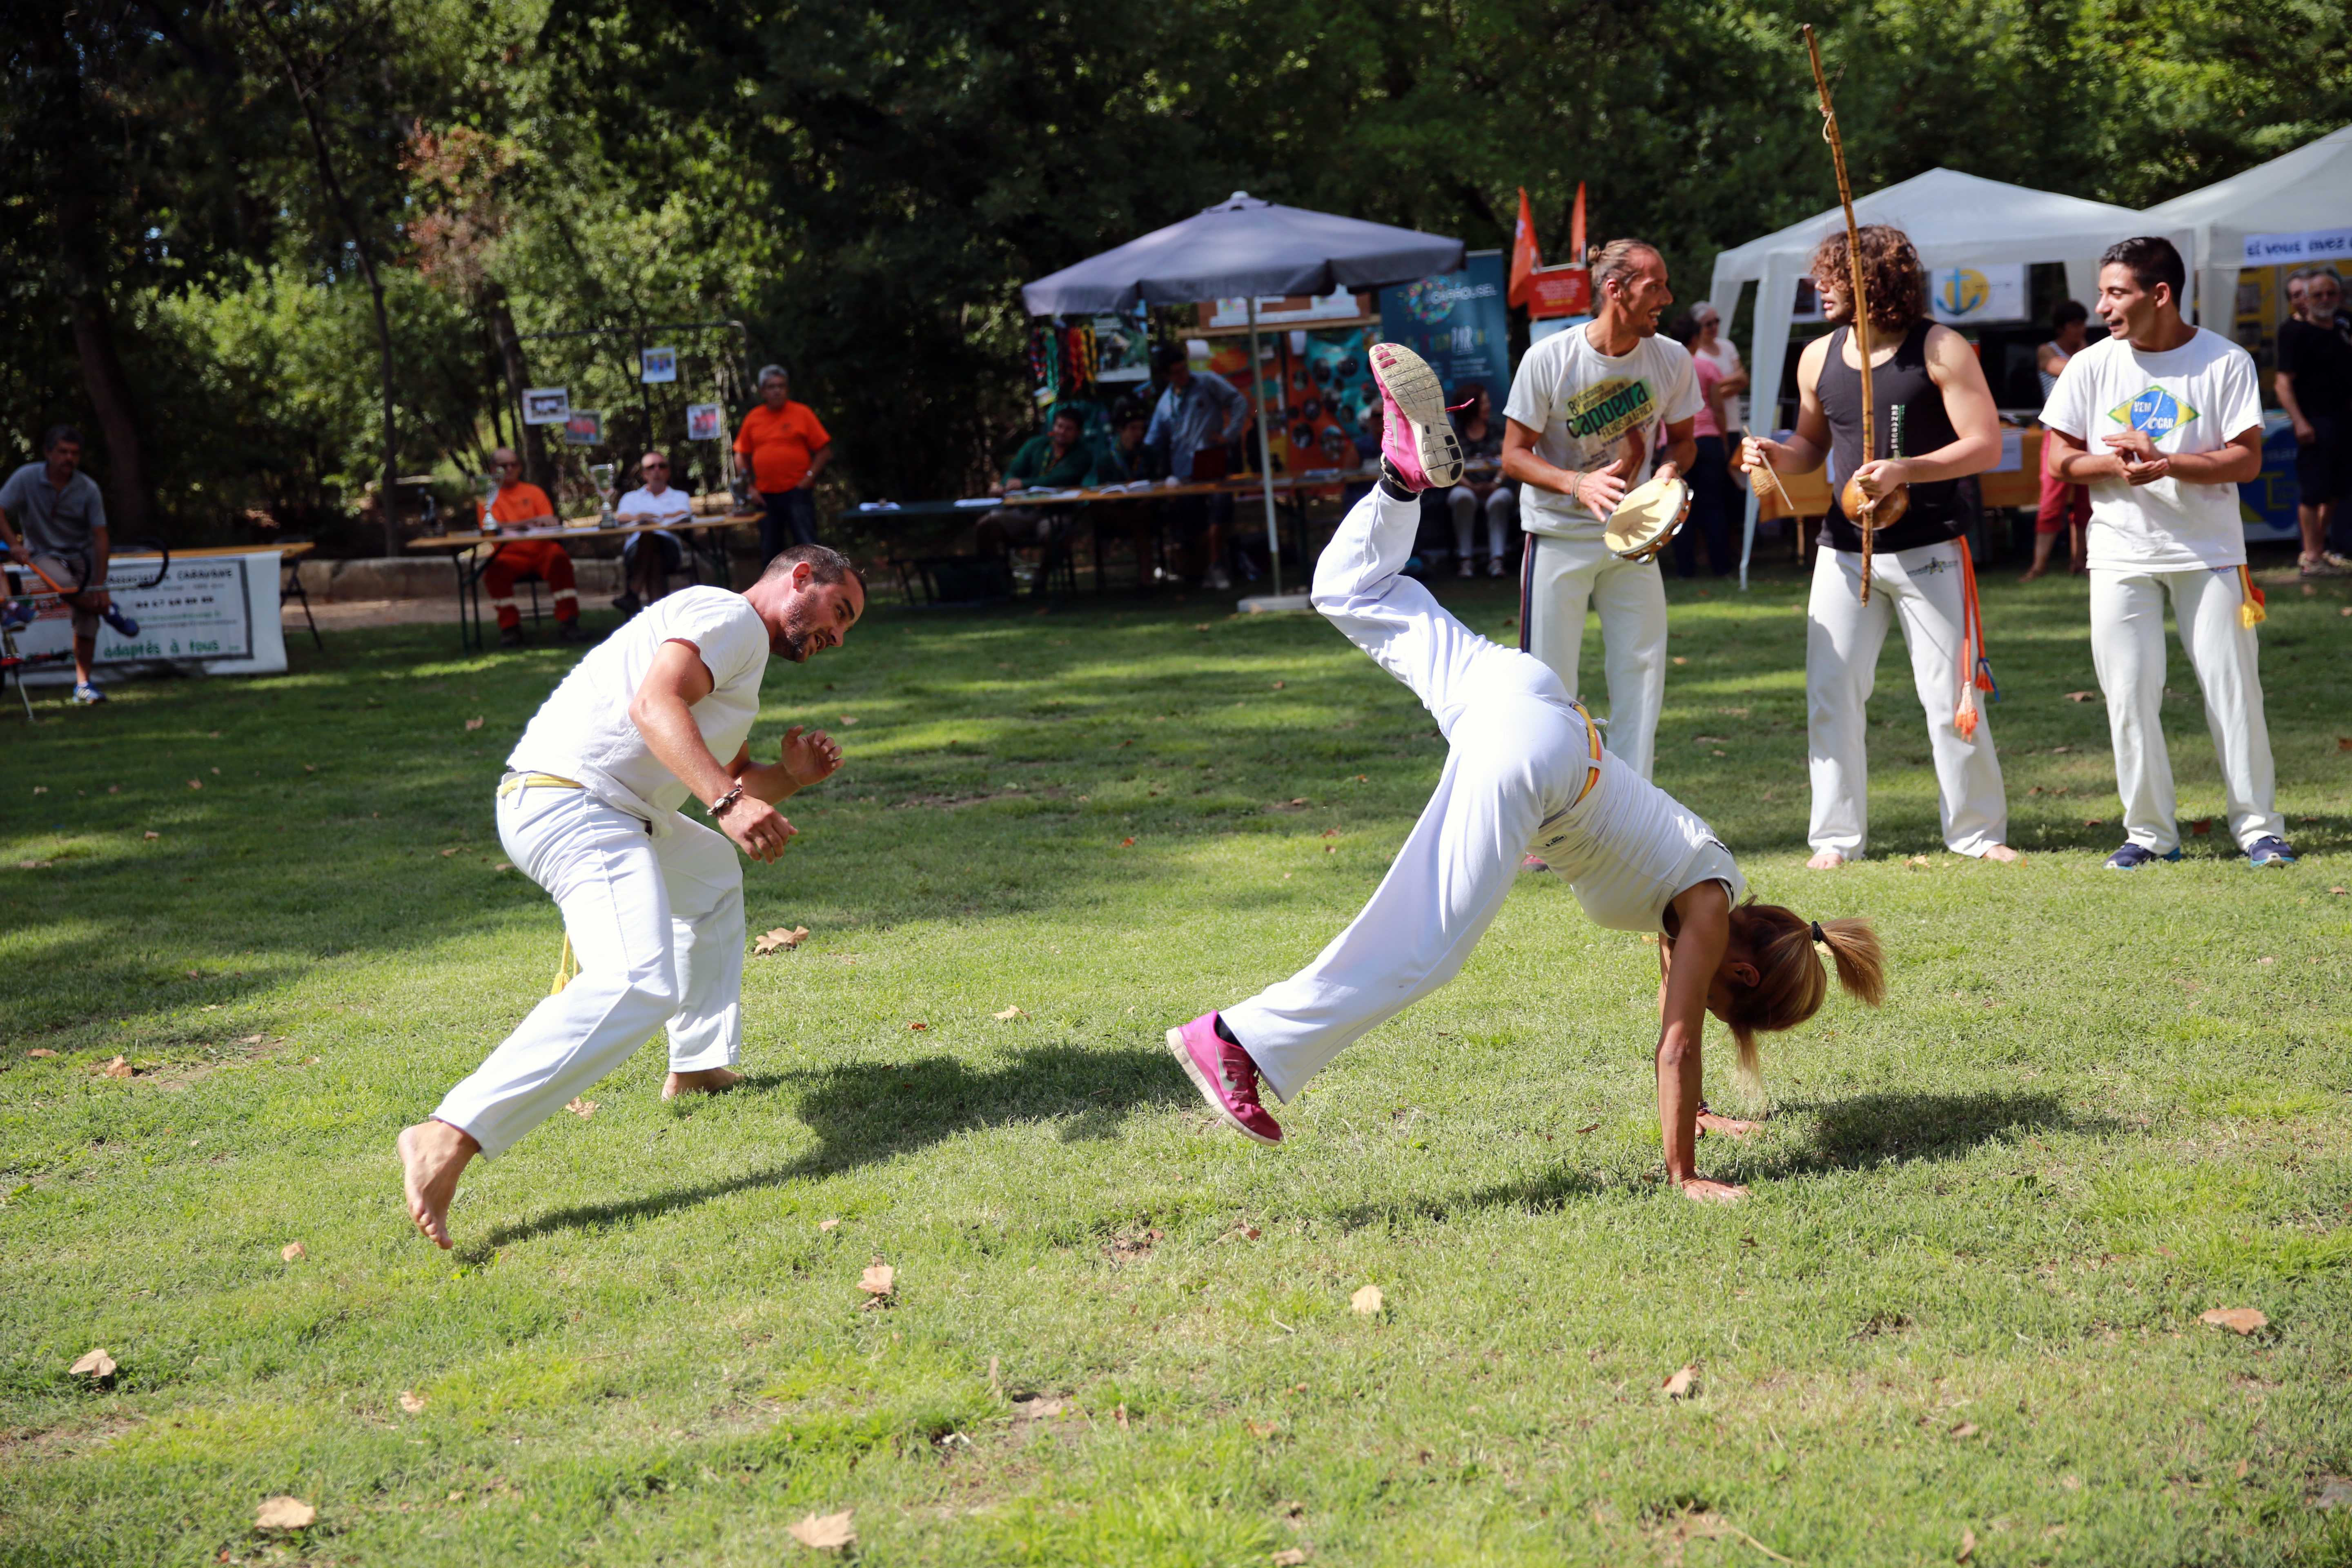
outdoor, france, europe, canon, midi, sports, femmes, montpellier, danse, southfrance, sdfrankreich, zuidfrankrijk, mditerrane, languedocroussillon, hrault, jacou, enfants, exterieur, capoeira, forumdesassociations, parcdebocaud, demonstration, artmartial, hommes, martial arts, physical fitness, chinese martial arts, striking combat sports